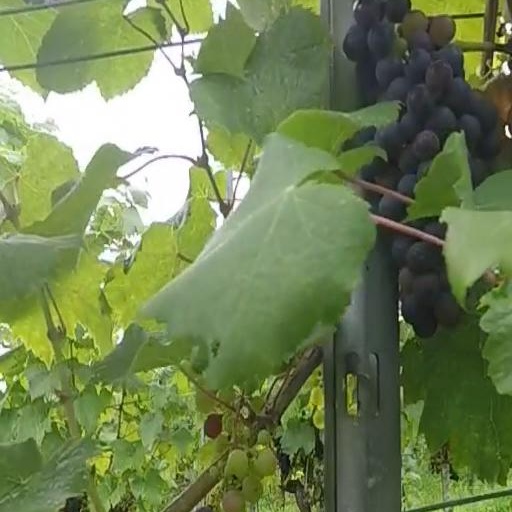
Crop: grape